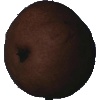
Label: Pear Kaiser 1